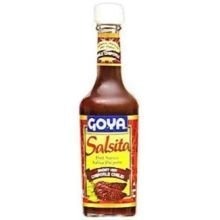
Item Name: Goya Salsita Chipotle, 8-Ounce Units (Pack of 12)
Value: 12.0
Unit: Count

Price: 1.98